Kristiansand

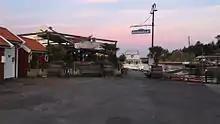
Kristiansand Marina

Christianssands Bryggeri is a producer of beer and soft drinks with a long history in the city. The brewery was established in 1859, and all products are made with spring water from the company's own spring, called "Christian IVs kilde" (Christian IV's spring).